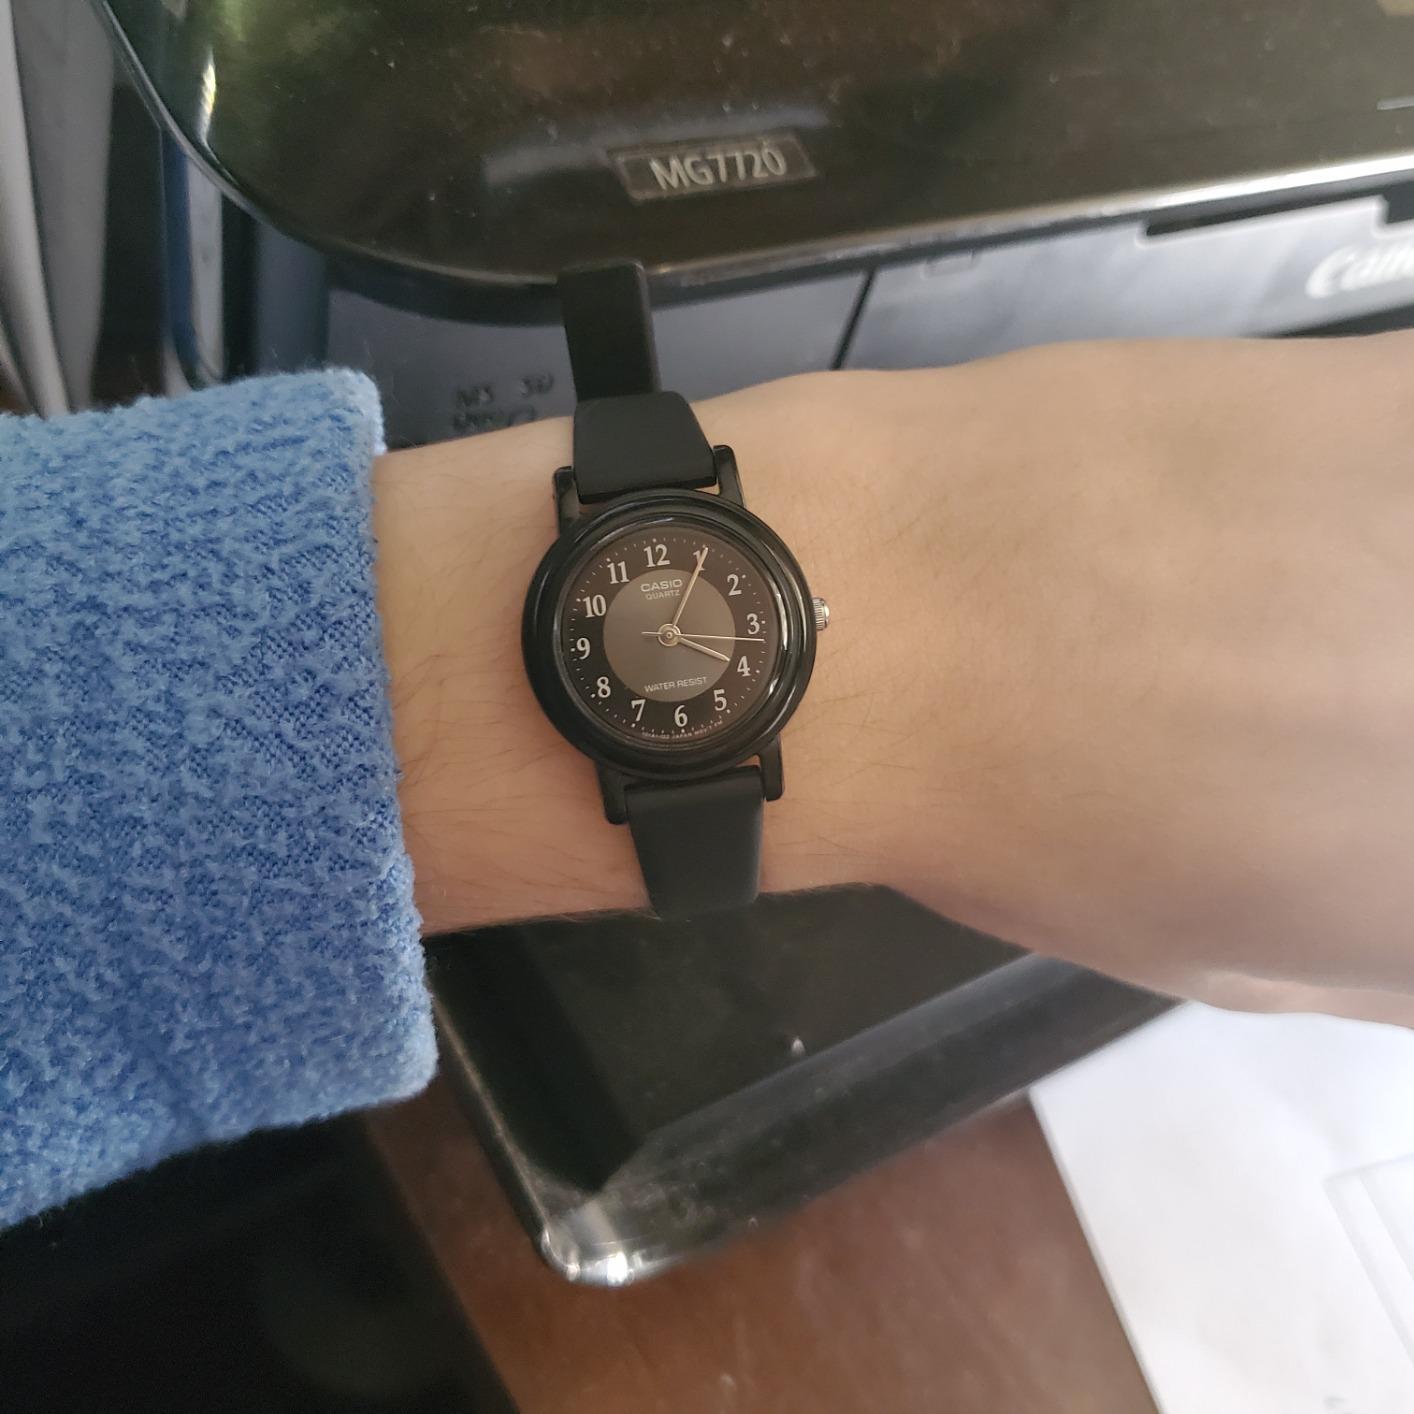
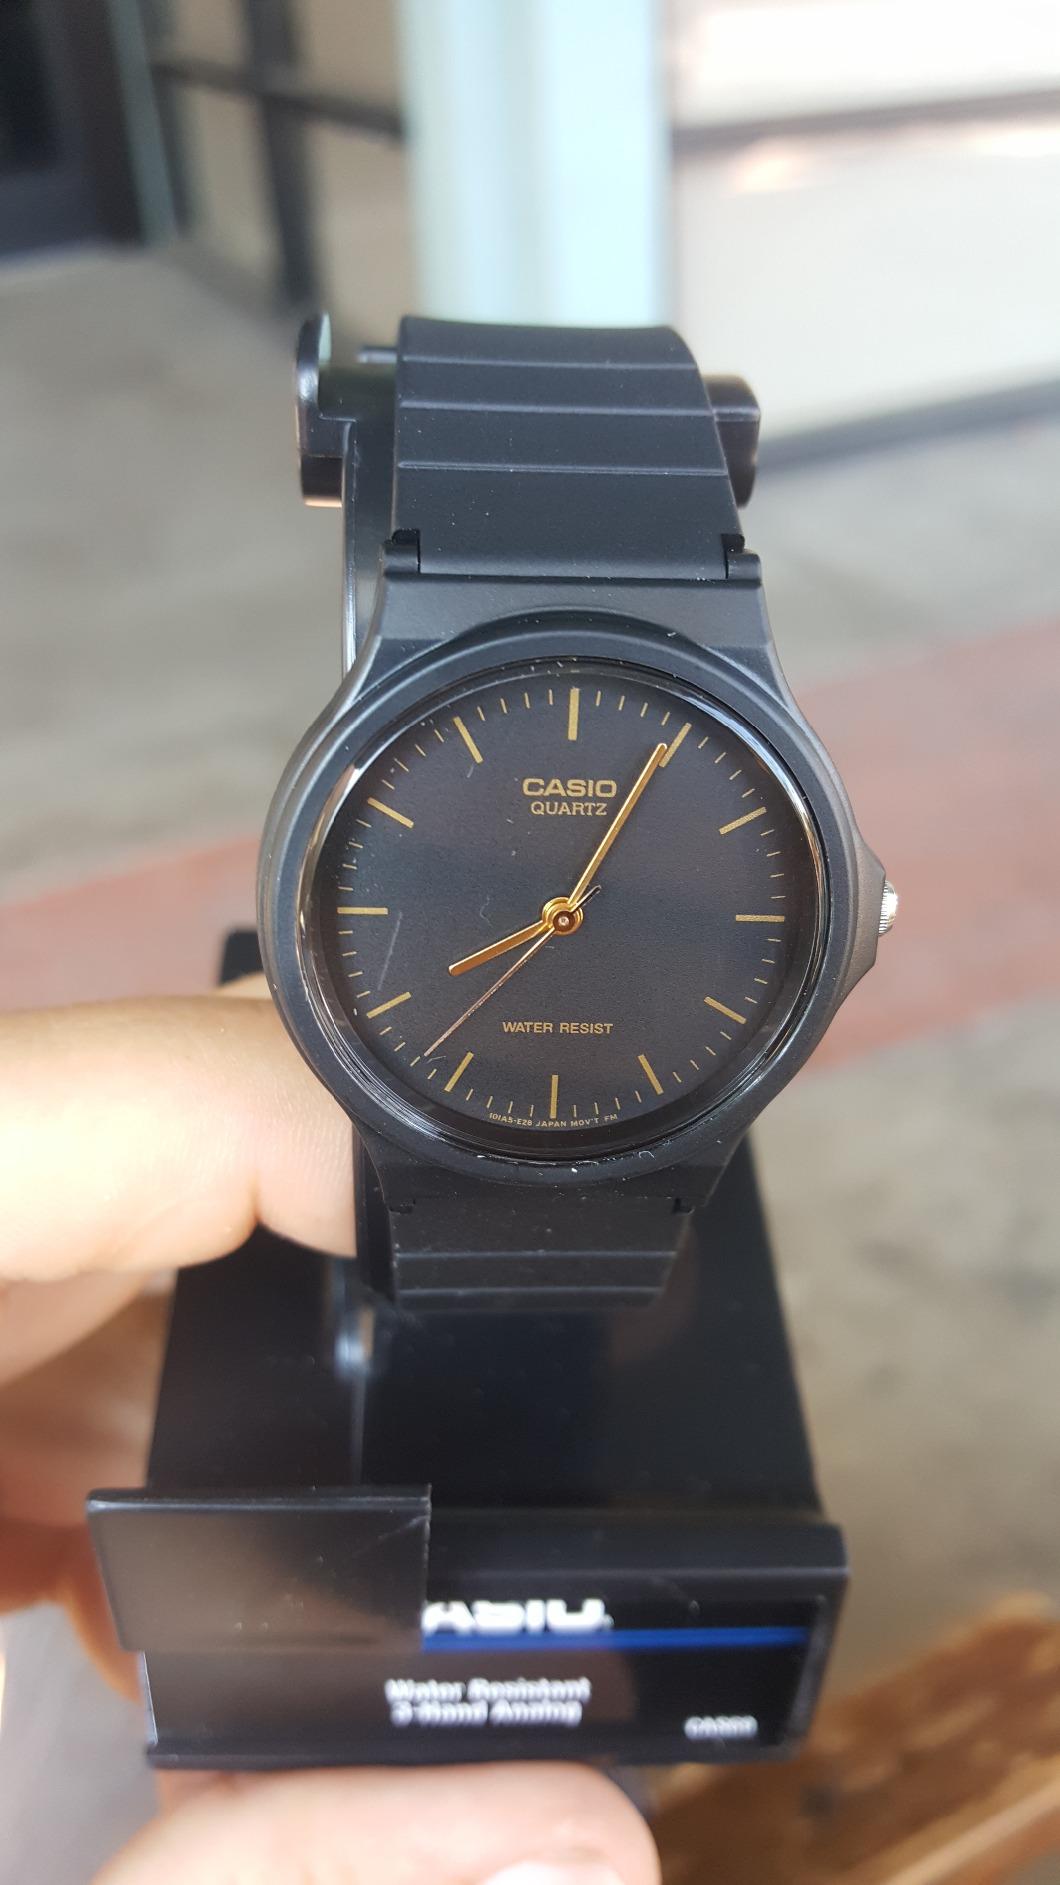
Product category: accessories_watch
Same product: no